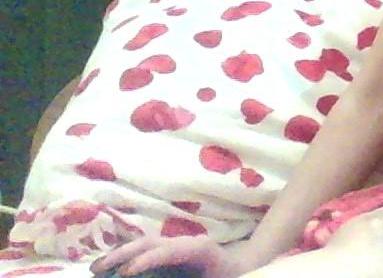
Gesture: no_gesture